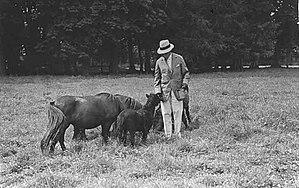
Photo prise dans le domaine du château du Vivier, à Fontenay-Trésigny (Seine-et-Marne) par mon grand-père au début des années 1930
Le château du Vivier est situé à Fontenay-Trésigny dans le département de Seine-et-Marne en France.